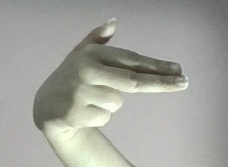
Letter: ghain